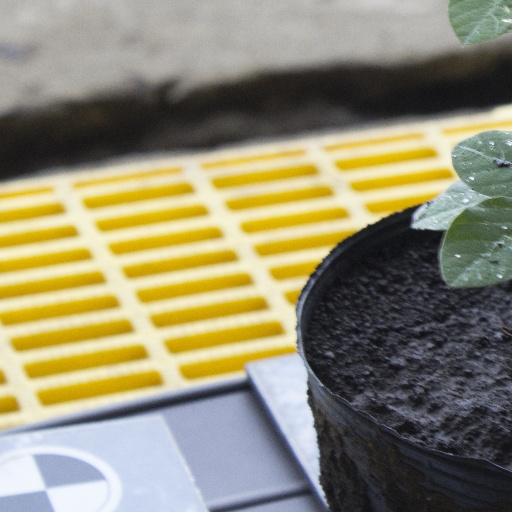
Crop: soybean